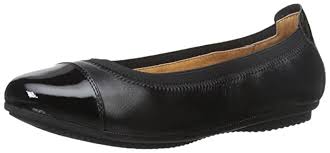
Label: Ballet Flat